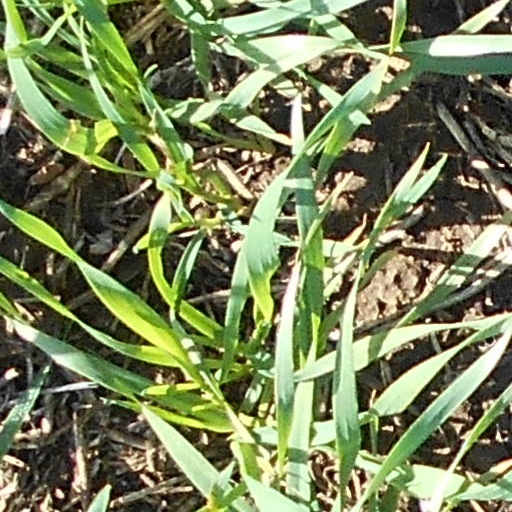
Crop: wheat